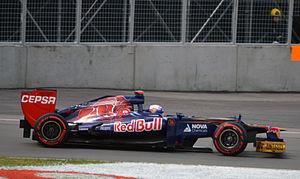
Daniel Joseph Ricciardo, né le 1ᵉʳ juillet 1989 à Perth en Australie-Occidentale, est un pilote automobile australien. Il a couru de 2014 à 2018 dans l'écurie autrichienne Red Bull Racing, pour laquelle il a obtenu sept victoires, trois pole positions, treize meilleurs tours en course et 29 podiums, puis il s'engage avec Renault à partir de la saison 2019.